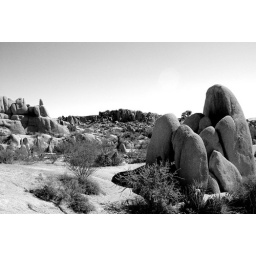
sand in shoes